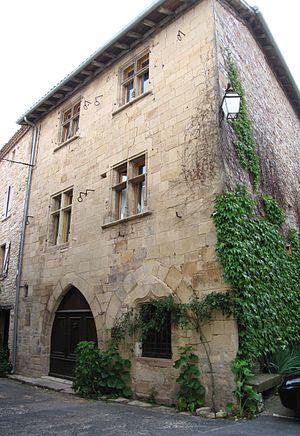
Une maison de la Renaissance à Puycelsi, Tarn, France.
Puycelsi est une commune française située dans le département du Tarn, en région Occitanie.